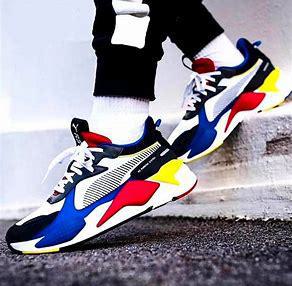
Brand: Puma
Model: Rs X